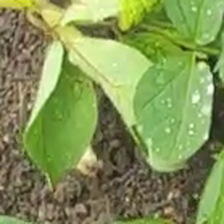
Weed species: Moti_dudhi(Euphorbia_geneculata_L)